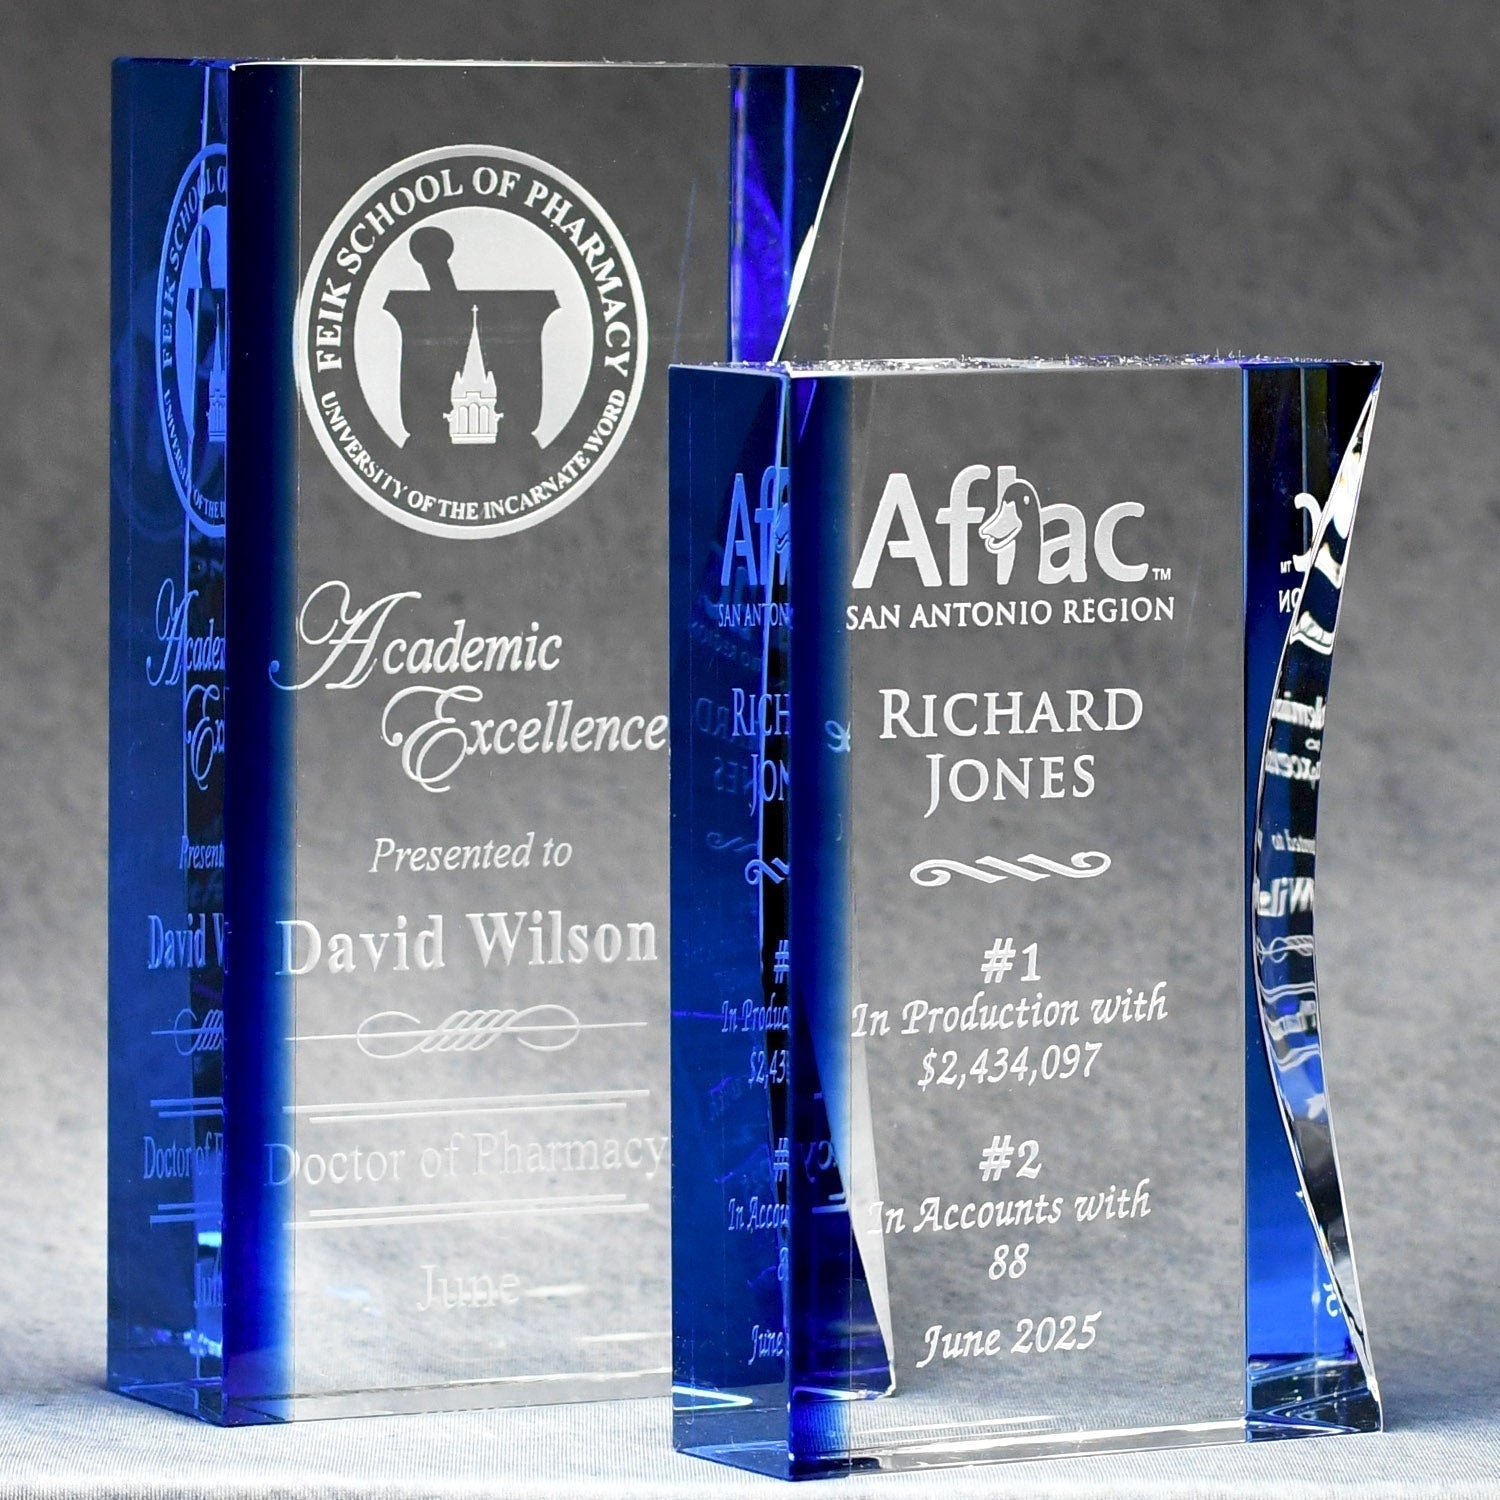
Optic Crystal with Blue Fused Accent
Optic Crystal with Fused Blue Accent The blue highlights incorporated in this crystal piece are stunning! With ample room for personalization this award is sure to convey honor to the recipient who has excelled in their endeavors. Available in 2 sizes. Great for: Community Service Awards Appreciation Gifts Leadership Awards Guest Speaker Gift Teacher/Administrator of the Year Real Estate Awards Excellence Award Board of Directors & Chair Member Gifts Years of Service Award EMT and First Responder Awards Sponsor Gifts Elegant Banquet Awards Professor and Collegiate Awards Feel free to contact us if you have any questions or require assistance with this product.
Brand: AAA
Category: Arts & Entertainment > Party & Celebration > Trophies & Awards